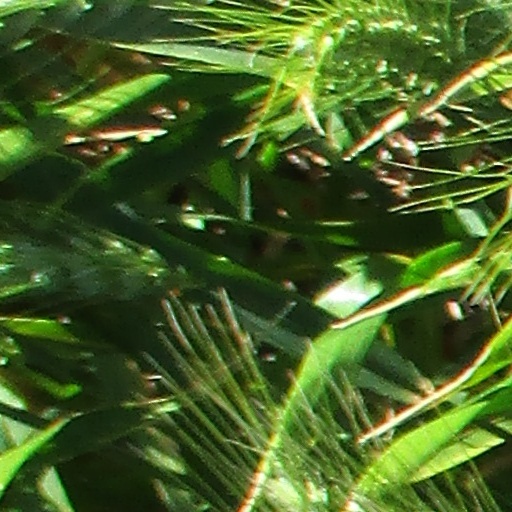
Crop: wheat